Vince Young

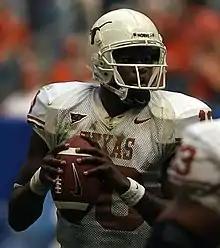
Young during the 2005 Big XII Championship game

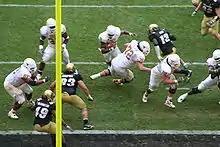
Young scores a touchdown in the 2005 Big 12 Championship Game.

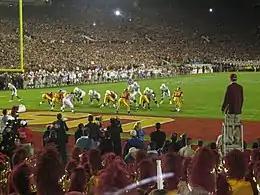
Young about to score the go-ahead touchdown in the 2006 Rose Bowl

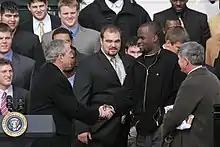
Young at the White House with George W. Bush, Mack Brown, and members of the 2005 national championship team

Young enrolled at the University of Texas, where he played for coach Mack Brown's Texas Longhorns football team from 2002 to 2005. He was part of an exceptionally strong Texas recruiting class that included future NFL players Rodrique Wright, Justin Blalock, Brian Robison, Kasey Studdard, Lyle Sendlein, David Thomas, Selvin Young, and Aaron Ross. Young redshirted his freshman year.